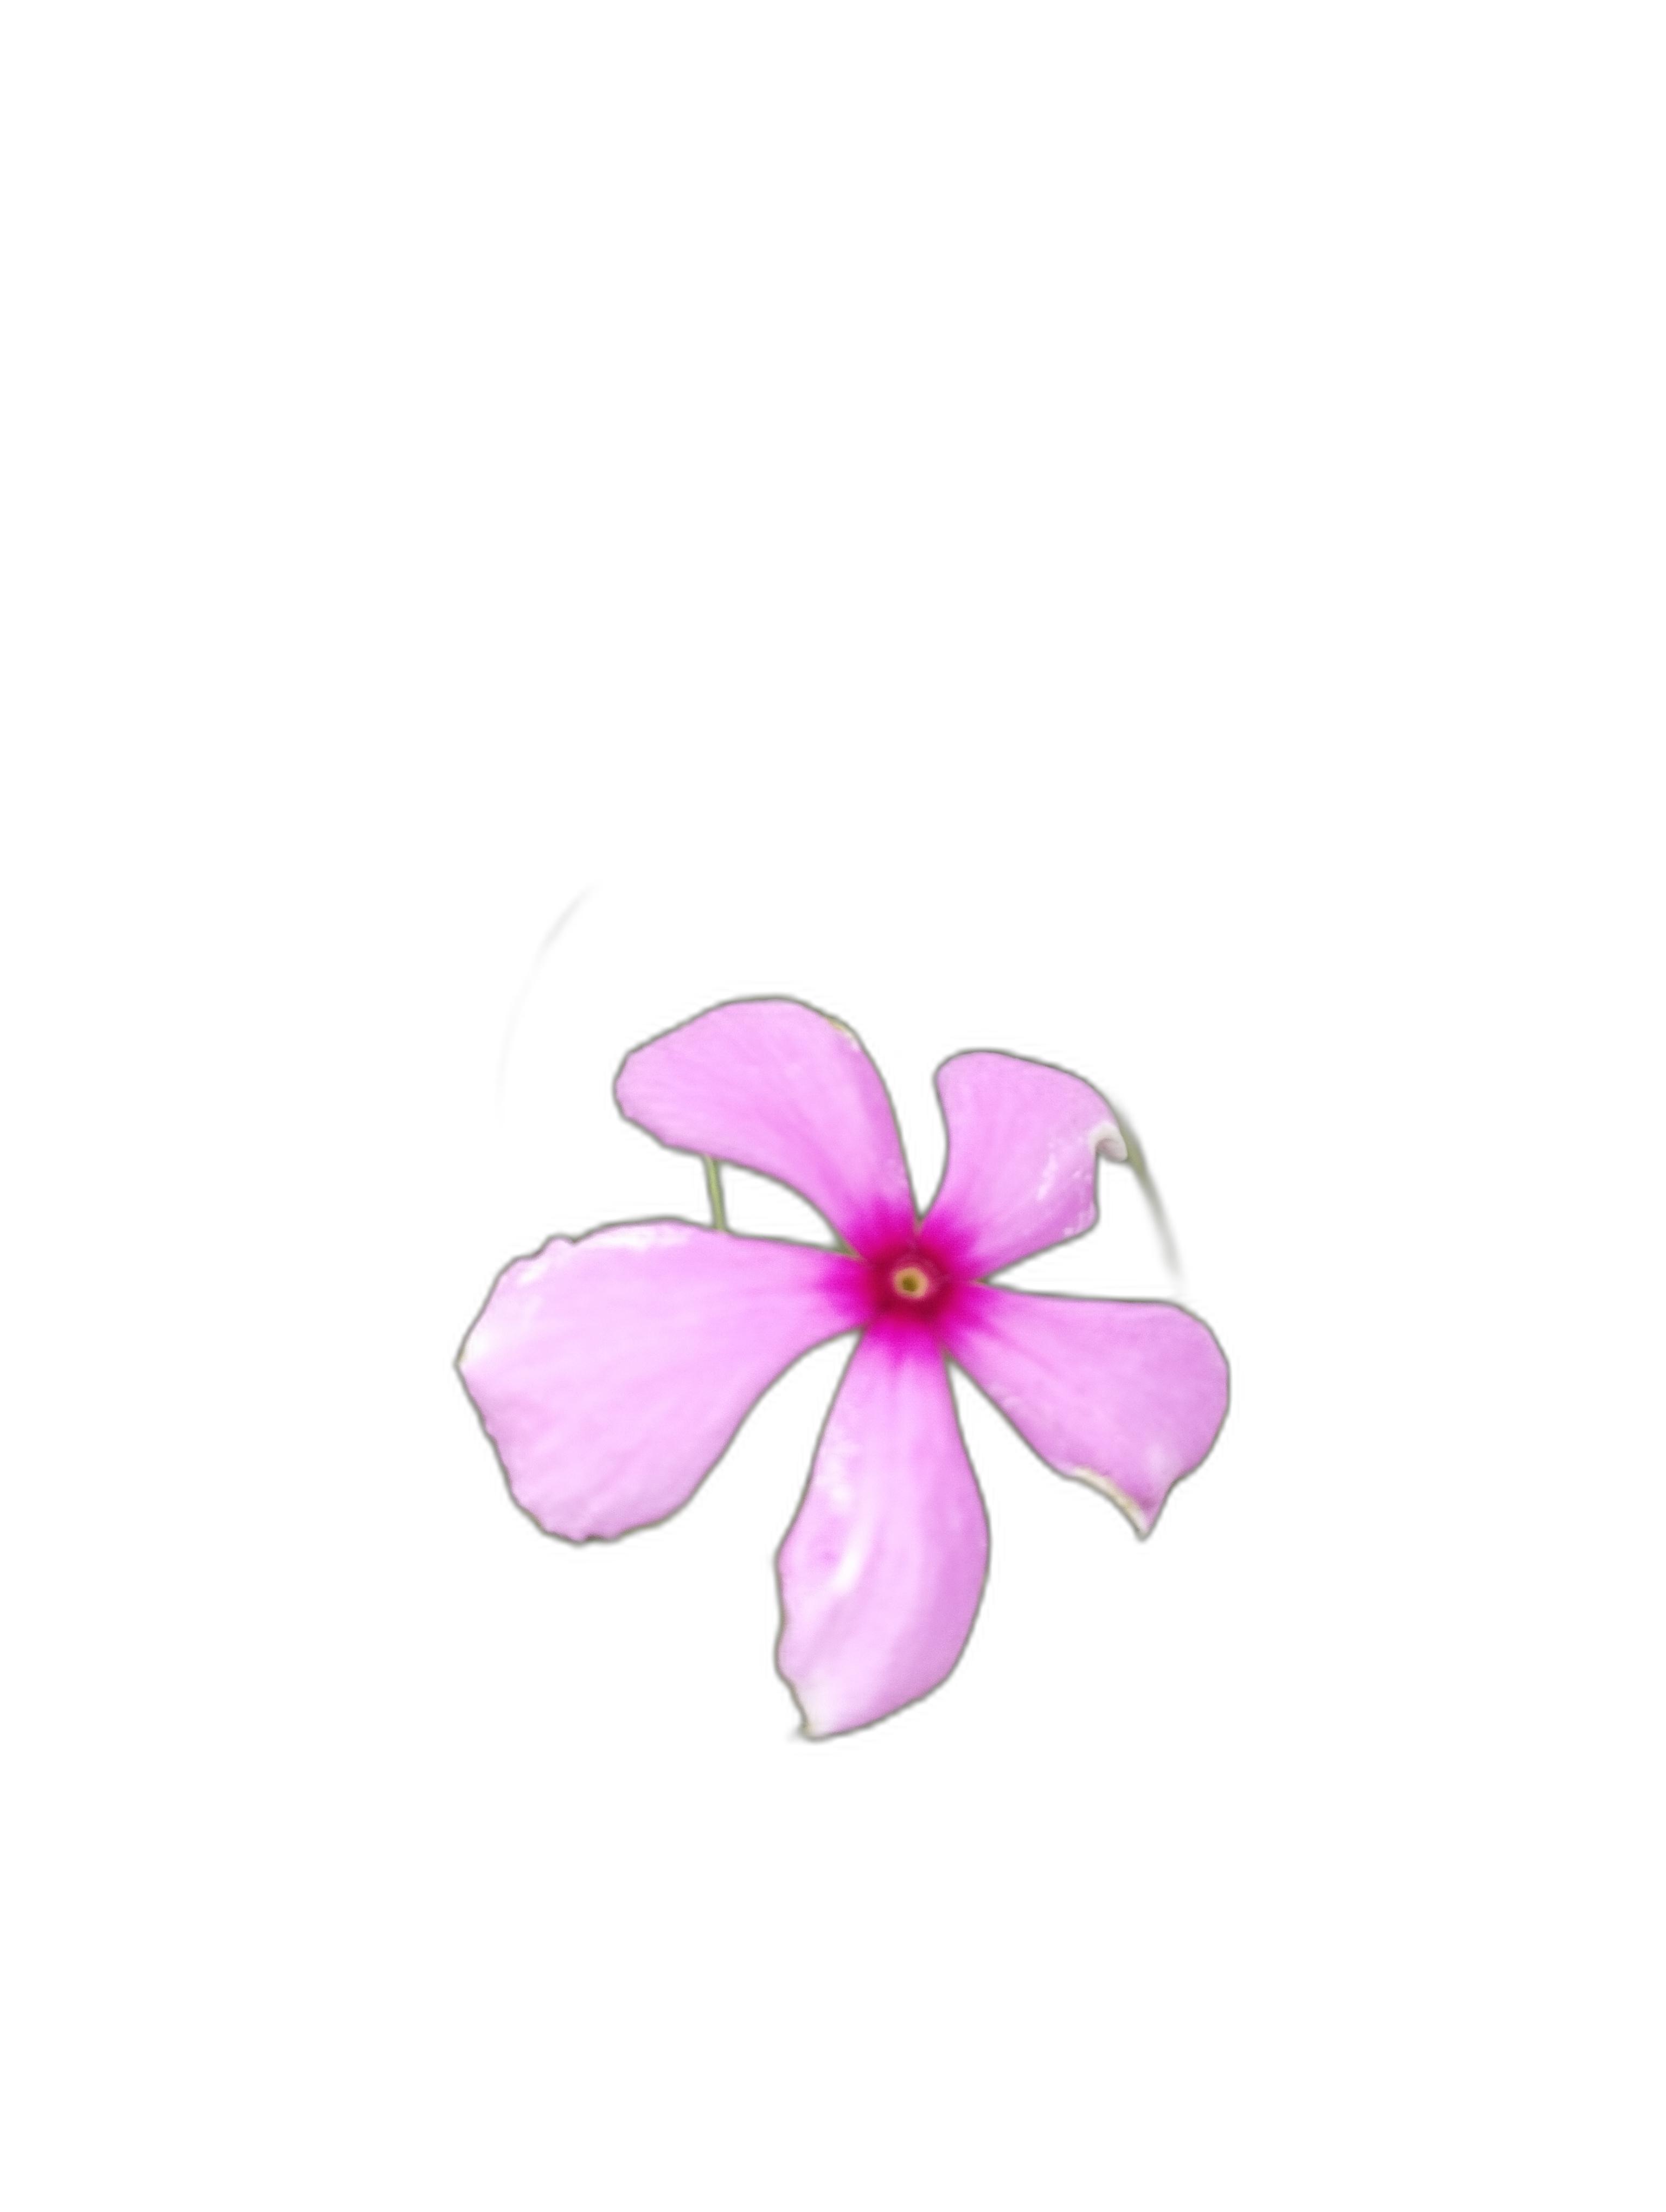
Label: Madagascar periwinkle